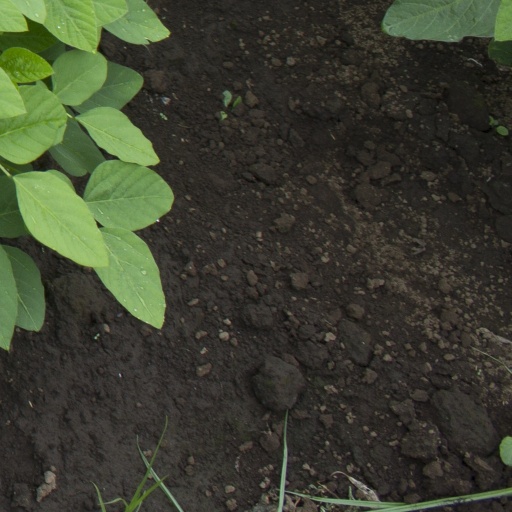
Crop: soybean